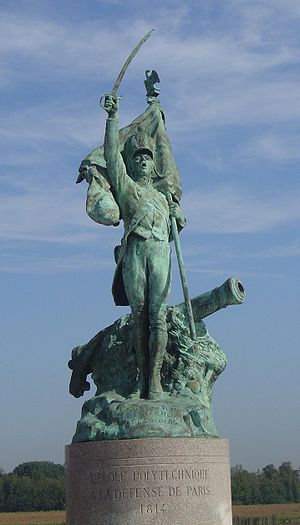
Patriotisme
Fædrelandets forsvar er centralt i patriotismen: Denne statue ved École polytechnique, Paris, står som minde om studenternes deltagelse i forsvaret af Frankrig under invasionen i 1814.
Patriotisme betyder kærlighed til fædrelandet.